Thomas Lowndes (congressman)

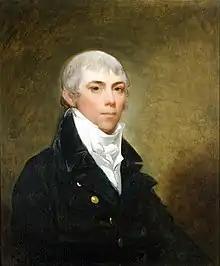
Portrait by Gilbert Stuart

Thomas Lowndes (January 22, 1766July 8, 1843) was an American planter, lawyer and politician from Charleston, South Carolina. He was the son of Rawlins Lowndes, governor of South Carolina during the American Revolutionary War and half-brother of William Lowndes (congressman), who helped secure the declaration of the War of 1812. Educated in Charleston, he studied law there and became a practicing lawyer in the city in the late 18th century. He was a member of the state legislature from 1792 to 1799. He represented South Carolina's 1st Congressional District in the U.S. Congress from March 4, 1801, to March 3, 1805. He was not re-elected in 1804. He failed to win back his seat in 1808, and retired from public life thereafter. He died in Charleston on July 8, 1843.